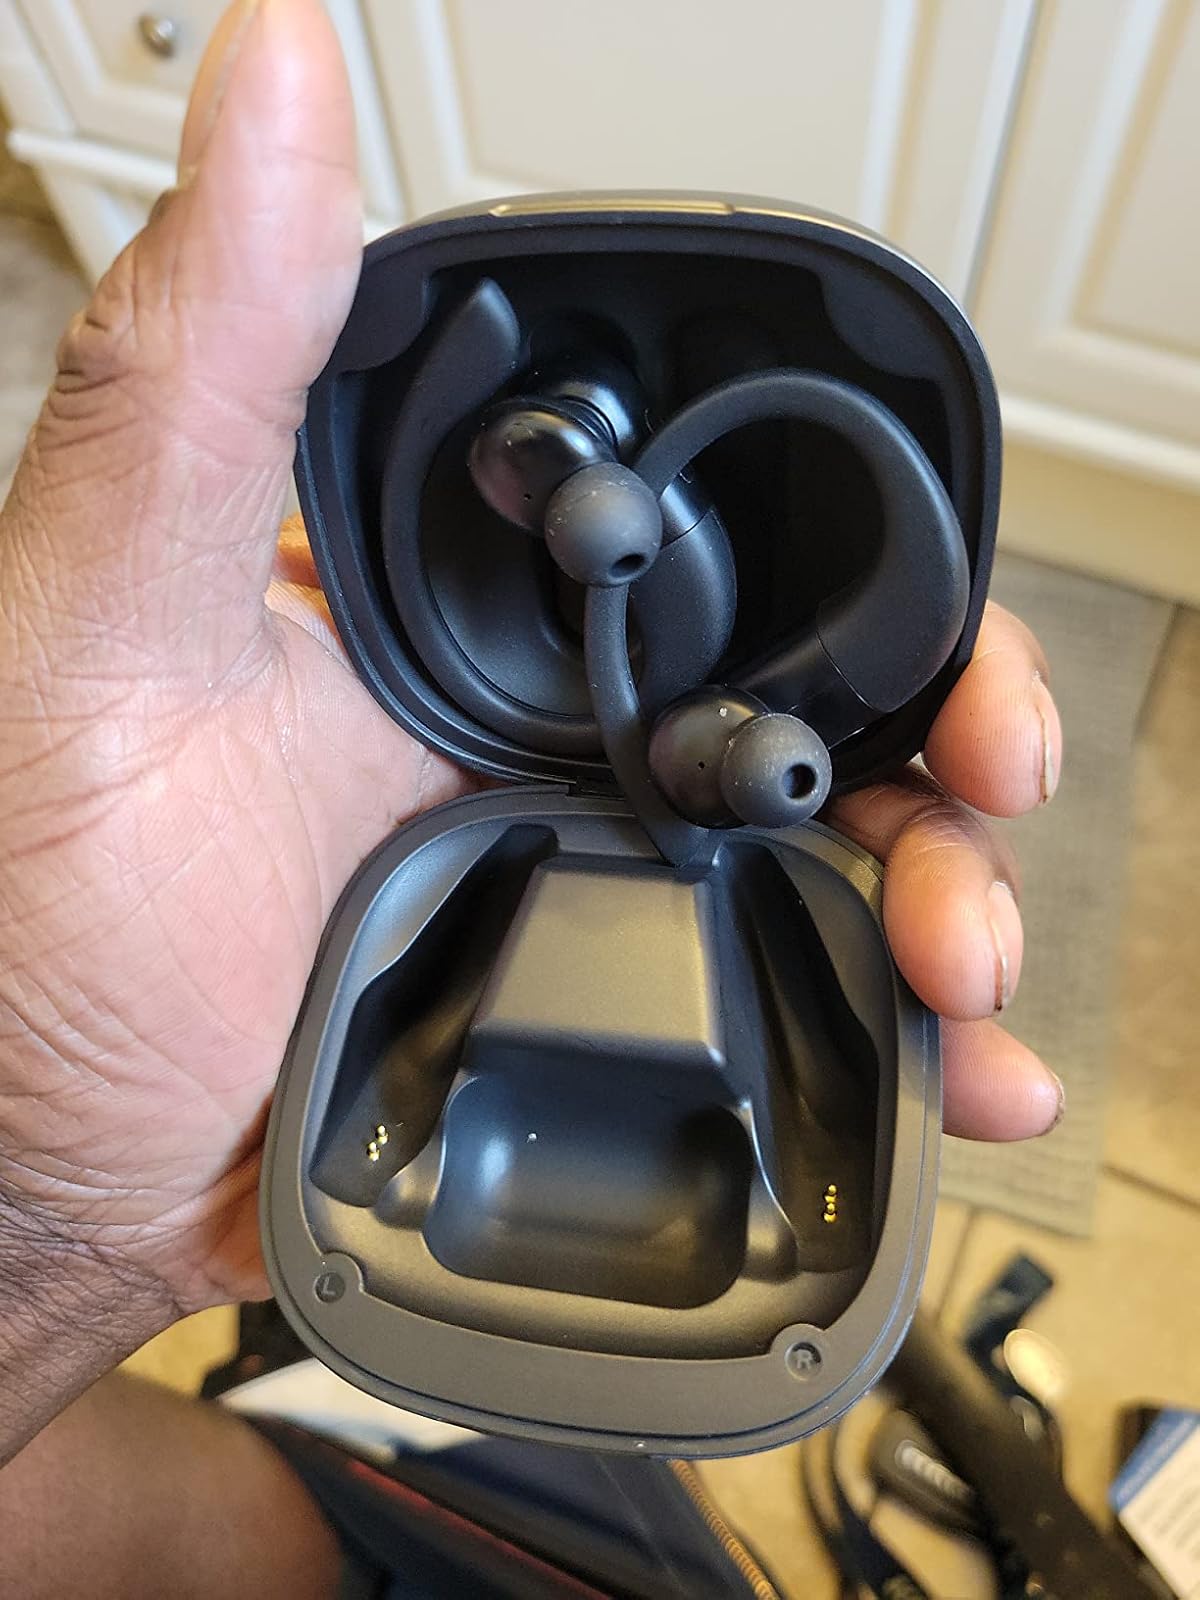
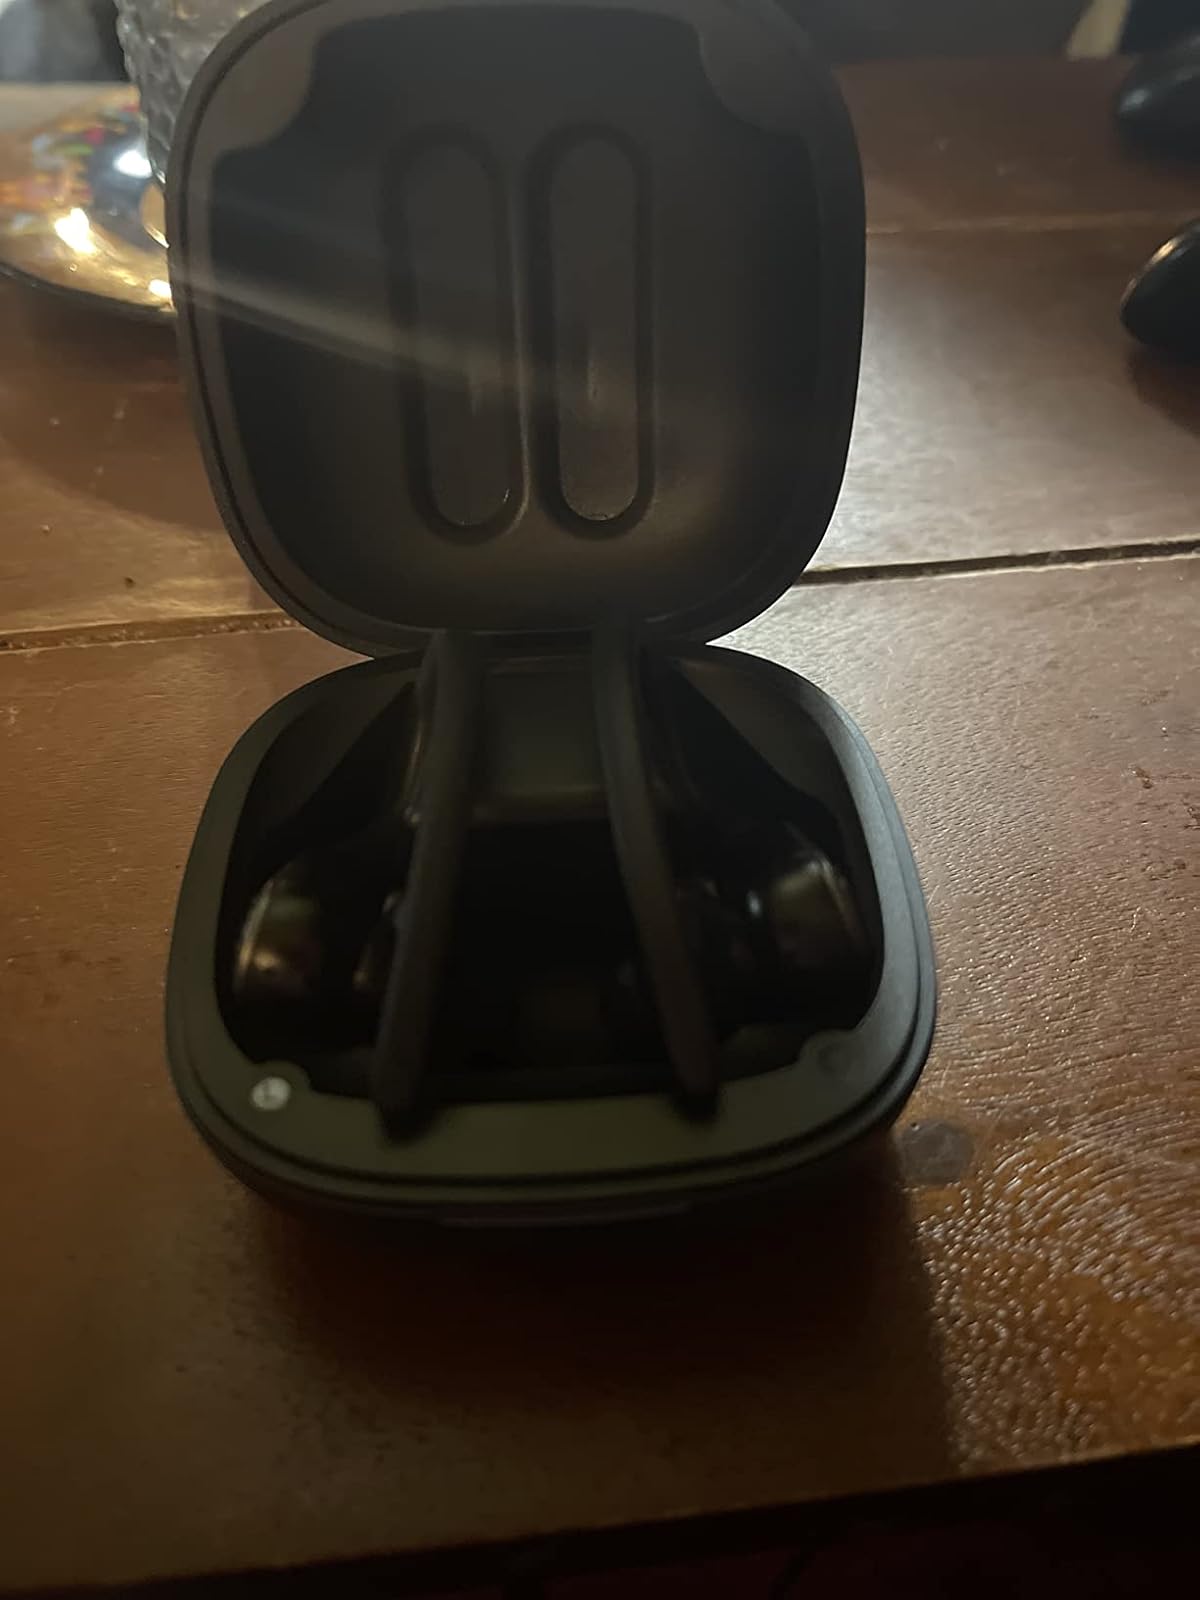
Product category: earbuds
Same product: yes